University of Central Florida

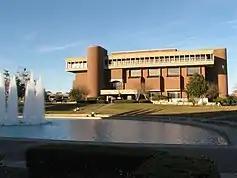
John C. Hitt Library

UCF Libraries collections include over 2.2 million print volumes, 3.2 million microforms, 330,000 government documents, 10,000 full text electronic journal subscriptions, 660,000 e-books, 40,000 media titles, a base of 43,000 serial subscriptions, in addition to special collections and university archives materials. Notable collections within the library include the Bryant West Indies collection, the Van Sickle Leftist Pamphlet collection, the Book Arts Collection, collections of materials on tourism and hospitality, and materials on the history of Central Florida. UCF Libraries is a partner within the State University System of Florida Libraries.